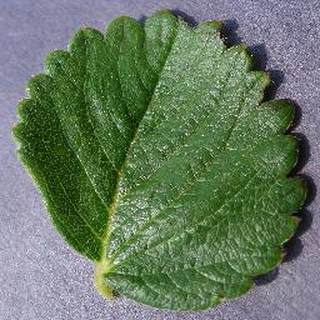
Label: healthy_strawberry